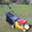
Label: lawn_mower